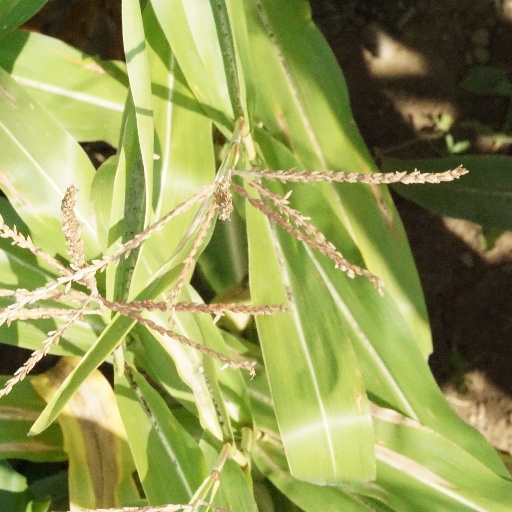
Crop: maize; corn